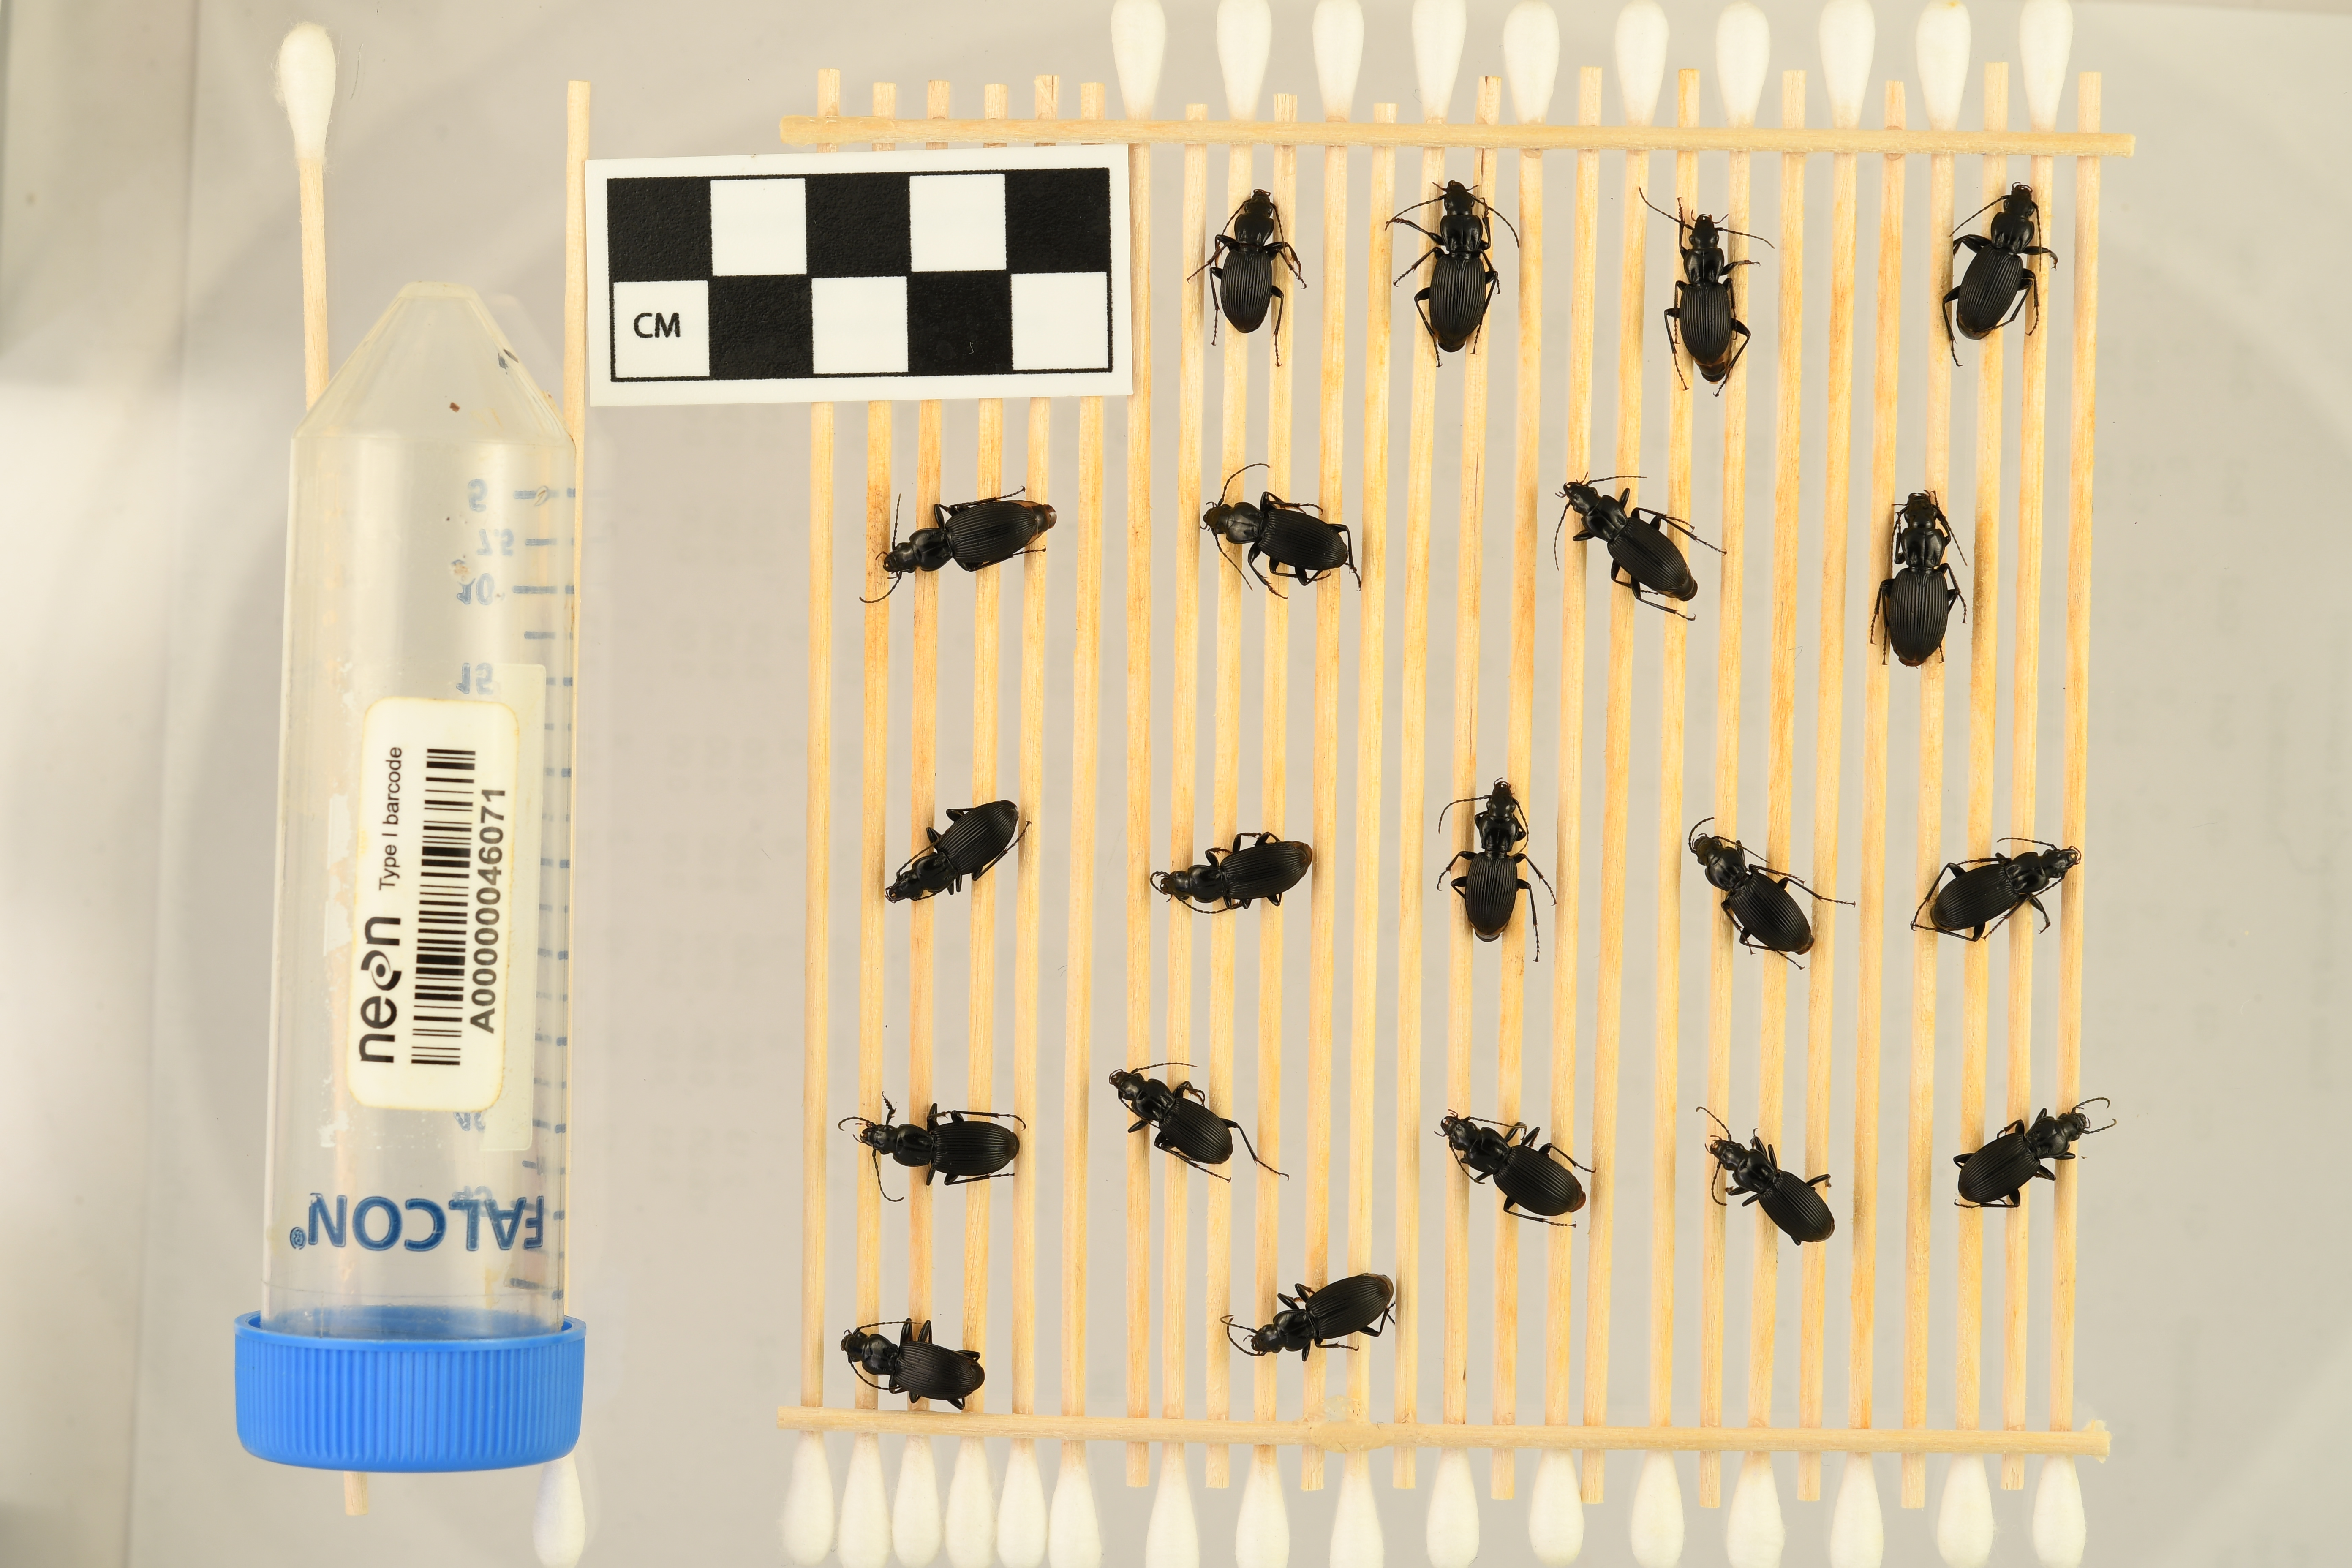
Pterostichus lachrymosus — Mountain Lake Biological Station NEON, plot MLBS_002. Beetle 13, ElytraLength: 0.8572 cm (lying flat: Yes)

Pterostichus lachrymosus — Mountain Lake Biological Station NEON, plot MLBS_002. Beetle 13, ElytraWidth: 0.4153 cm (lying flat: Yes)

Pterostichus lachrymosus — Mountain Lake Biological Station NEON, plot MLBS_002. Beetle 14, ElytraLength: 0.8214 cm (lying flat: Yes)

Pterostichus lachrymosus — Mountain Lake Biological Station NEON, plot MLBS_002. Beetle 14, ElytraWidth: 0.4285 cm (lying flat: Yes)

Pterostichus lachrymosus — Mountain Lake Biological Station NEON, plot MLBS_002. Beetle 15, ElytraLength: 0.75 cm (lying flat: Yes)

Pterostichus lachrymosus — Mountain Lake Biological Station NEON, plot MLBS_002. Beetle 15, ElytraWidth: 0.3833 cm (lying flat: Yes)

Pterostichus lachrymosus — Mountain Lake Biological Station NEON, plot MLBS_002. Beetle 16, ElytraLength: 0.8269 cm (lying flat: No)

Pterostichus lachrymosus — Mountain Lake Biological Station NEON, plot MLBS_002. Beetle 16, ElytraWidth: 0.4525 cm (lying flat: No)

Pterostichus lachrymosus — Mountain Lake Biological Station NEON, plot MLBS_002. Beetle 17, ElytraLength: 0.7415 cm (lying flat: Yes)

Pterostichus lachrymosus — Mountain Lake Biological Station NEON, plot MLBS_002. Beetle 17, ElytraWidth: 0.4209 cm (lying flat: Yes)

Pterostichus lachrymosus — Mountain Lake Biological Station NEON, plot MLBS_002. Beetle 18, ElytraLength: 0.8419 cm (lying flat: Yes)

Pterostichus lachrymosus — Mountain Lake Biological Station NEON, plot MLBS_002. Beetle 18, ElytraWidth: 0.4328 cm (lying flat: Yes)

Pterostichus lachrymosus — Mountain Lake Biological Station NEON, plot MLBS_002. Beetle 19, ElytraLength: 0.8084 cm (lying flat: Yes)

Pterostichus lachrymosus — Mountain Lake Biological Station NEON, plot MLBS_002. Beetle 19, ElytraWidth: 0.4042 cm (lying flat: Yes)

Pterostichus lachrymosus — Mountain Lake Biological Station NEON, plot MLBS_002. Beetle 20, ElytraLength: 0.8207 cm (lying flat: Yes)

Pterostichus lachrymosus — Mountain Lake Biological Station NEON, plot MLBS_002. Beetle 20, ElytraWidth: 0.4366 cm (lying flat: Yes)

Pterostichus lachrymosus — Mountain Lake Biological Station NEON, plot MLBS_002. Beetle 1, ElytraLength: 0.7617 cm (lying flat: Yes)

Pterostichus lachrymosus — Mountain Lake Biological Station NEON, plot MLBS_002. Beetle 1, ElytraWidth: 0.3821 cm (lying flat: Yes)

Pterostichus lachrymosus — Mountain Lake Biological Station NEON, plot MLBS_002. Beetle 2, ElytraLength: 0.7527 cm (lying flat: Yes)

Pterostichus lachrymosus — Mountain Lake Biological Station NEON, plot MLBS_002. Beetle 2, ElytraWidth: 0.4392 cm (lying flat: Yes)

Pterostichus lachrymosus — Mountain Lake Biological Station NEON, plot MLBS_002. Beetle 3, ElytraLength: 0.7472 cm (lying flat: Yes)

Pterostichus lachrymosus — Mountain Lake Biological Station NEON, plot MLBS_002. Beetle 3, ElytraWidth: 0.3909 cm (lying flat: Yes)

Pterostichus lachrymosus — Mountain Lake Biological Station NEON, plot MLBS_002. Beetle 4, ElytraLength: 0.8173 cm (lying flat: Yes)

Pterostichus lachrymosus — Mountain Lake Biological Station NEON, plot MLBS_002. Beetle 4, ElytraWidth: 0.401 cm (lying flat: Yes)

Pterostichus lachrymosus — Mountain Lake Biological Station NEON, plot MLBS_002. Beetle 5, ElytraLength: 0.8478 cm (lying flat: Yes)

Pterostichus lachrymosus — Mountain Lake Biological Station NEON, plot MLBS_002. Beetle 5, ElytraWidth: 0.3889 cm (lying flat: Yes)

Pterostichus lachrymosus — Mountain Lake Biological Station NEON, plot MLBS_002. Beetle 6, ElytraLength: 0.818 cm (lying flat: Yes)

Pterostichus lachrymosus — Mountain Lake Biological Station NEON, plot MLBS_002. Beetle 6, ElytraWidth: 0.397 cm (lying flat: Yes)

Pterostichus lachrymosus — Mountain Lake Biological Station NEON, plot MLBS_002. Beetle 7, ElytraLength: 0.758 cm (lying flat: Yes)

Pterostichus lachrymosus — Mountain Lake Biological Station NEON, plot MLBS_002. Beetle 7, ElytraWidth: 0.4003 cm (lying flat: Yes)

Pterostichus lachrymosus — Mountain Lake Biological Station NEON, plot MLBS_002. Beetle 8, ElytraLength: 0.82 cm (lying flat: Yes)

Pterostichus lachrymosus — Mountain Lake Biological Station NEON, plot MLBS_002. Beetle 8, ElytraWidth: 0.461 cm (lying flat: Yes)

Pterostichus lachrymosus — Mountain Lake Biological Station NEON, plot MLBS_002. Beetle 9, ElytraLength: 0.8168 cm (lying flat: Yes)

Pterostichus lachrymosus — Mountain Lake Biological Station NEON, plot MLBS_002. Beetle 9, ElytraWidth: 0.4146 cm (lying flat: Yes)

Pterostichus lachrymosus — Mountain Lake Biological Station NEON, plot MLBS_002. Beetle 10, ElytraLength: 0.8036 cm (lying flat: Yes)

Pterostichus lachrymosus — Mountain Lake Biological Station NEON, plot MLBS_002. Beetle 10, ElytraWidth: 0.3629 cm (lying flat: Yes)

Pterostichus lachrymosus — Mountain Lake Biological Station NEON, plot MLBS_002. Beetle 11, ElytraLength: 0.7299 cm (lying flat: Yes)

Pterostichus lachrymosus — Mountain Lake Biological Station NEON, plot MLBS_002. Beetle 11, ElytraWidth: 0.4177 cm (lying flat: Yes)

Pterostichus lachrymosus — Mountain Lake Biological Station NEON, plot MLBS_002. Beetle 12, ElytraLength: 0.8371 cm (lying flat: Yes)

Pterostichus lachrymosus — Mountain Lake Biological Station NEON, plot MLBS_002. Beetle 12, ElytraWidth: 0.4146 cm (lying flat: Yes)

Pterostichus lachrymosus — Mountain Lake Biological Station NEON, plot MLBS_002. Beetle 13, ElytraLength: 0.807 cm (lying flat: Yes)

Pterostichus lachrymosus — Mountain Lake Biological Station NEON, plot MLBS_002. Beetle 13, ElytraWidth: 0.3909 cm (lying flat: Yes)

Pterostichus lachrymosus — Mountain Lake Biological Station NEON, plot MLBS_002. Beetle 14, ElytraLength: 0.7704 cm (lying flat: Yes)

Pterostichus lachrymosus — Mountain Lake Biological Station NEON, plot MLBS_002. Beetle 14, ElytraWidth: 0.4259 cm (lying flat: Yes)

Pterostichus lachrymosus — Mountain Lake Biological Station NEON, plot MLBS_002. Beetle 15, ElytraLength: 0.7335 cm (lying flat: Yes)

Pterostichus lachrymosus — Mountain Lake Biological Station NEON, plot MLBS_002. Beetle 15, ElytraWidth: 0.3826 cm (lying flat: Yes)

Pterostichus lachrymosus — Mountain Lake Biological Station NEON, plot MLBS_002. Beetle 16, ElytraLength: 0.7846 cm (lying flat: Yes)

Pterostichus lachrymosus — Mountain Lake Biological Station NEON, plot MLBS_002. Beetle 16, ElytraWidth: 0.4209 cm (lying flat: Yes)

Pterostichus lachrymosus — Mountain Lake Biological Station NEON, plot MLBS_002. Beetle 17, ElytraLength: 0.7245 cm (lying flat: Yes)

Pterostichus lachrymosus — Mountain Lake Biological Station NEON, plot MLBS_002. Beetle 17, ElytraWidth: 0.3983 cm (lying flat: Yes)

Pterostichus lachrymosus — Mountain Lake Biological Station NEON, plot MLBS_002. Beetle 18, ElytraLength: 0.7714 cm (lying flat: Yes)

Pterostichus lachrymosus — Mountain Lake Biological Station NEON, plot MLBS_002. Beetle 18, ElytraWidth: 0.3923 cm (lying flat: Yes)

Pterostichus lachrymosus — Mountain Lake Biological Station NEON, plot MLBS_002. Beetle 19, ElytraLength: 0.771 cm (lying flat: Yes)

Pterostichus lachrymosus — Mountain Lake Biological Station NEON, plot MLBS_002. Beetle 19, ElytraWidth: 0.3821 cm (lying flat: Yes)

Pterostichus lachrymosus — Mountain Lake Biological Station NEON, plot MLBS_002. Beetle 20, ElytraLength: 0.7457 cm (lying flat: Yes)

Pterostichus lachrymosus — Mountain Lake Biological Station NEON, plot MLBS_002. Beetle 20, ElytraWidth: 0.401 cm (lying flat: Yes)